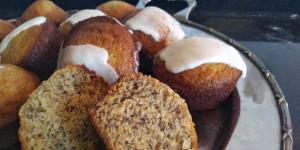
panque de platano